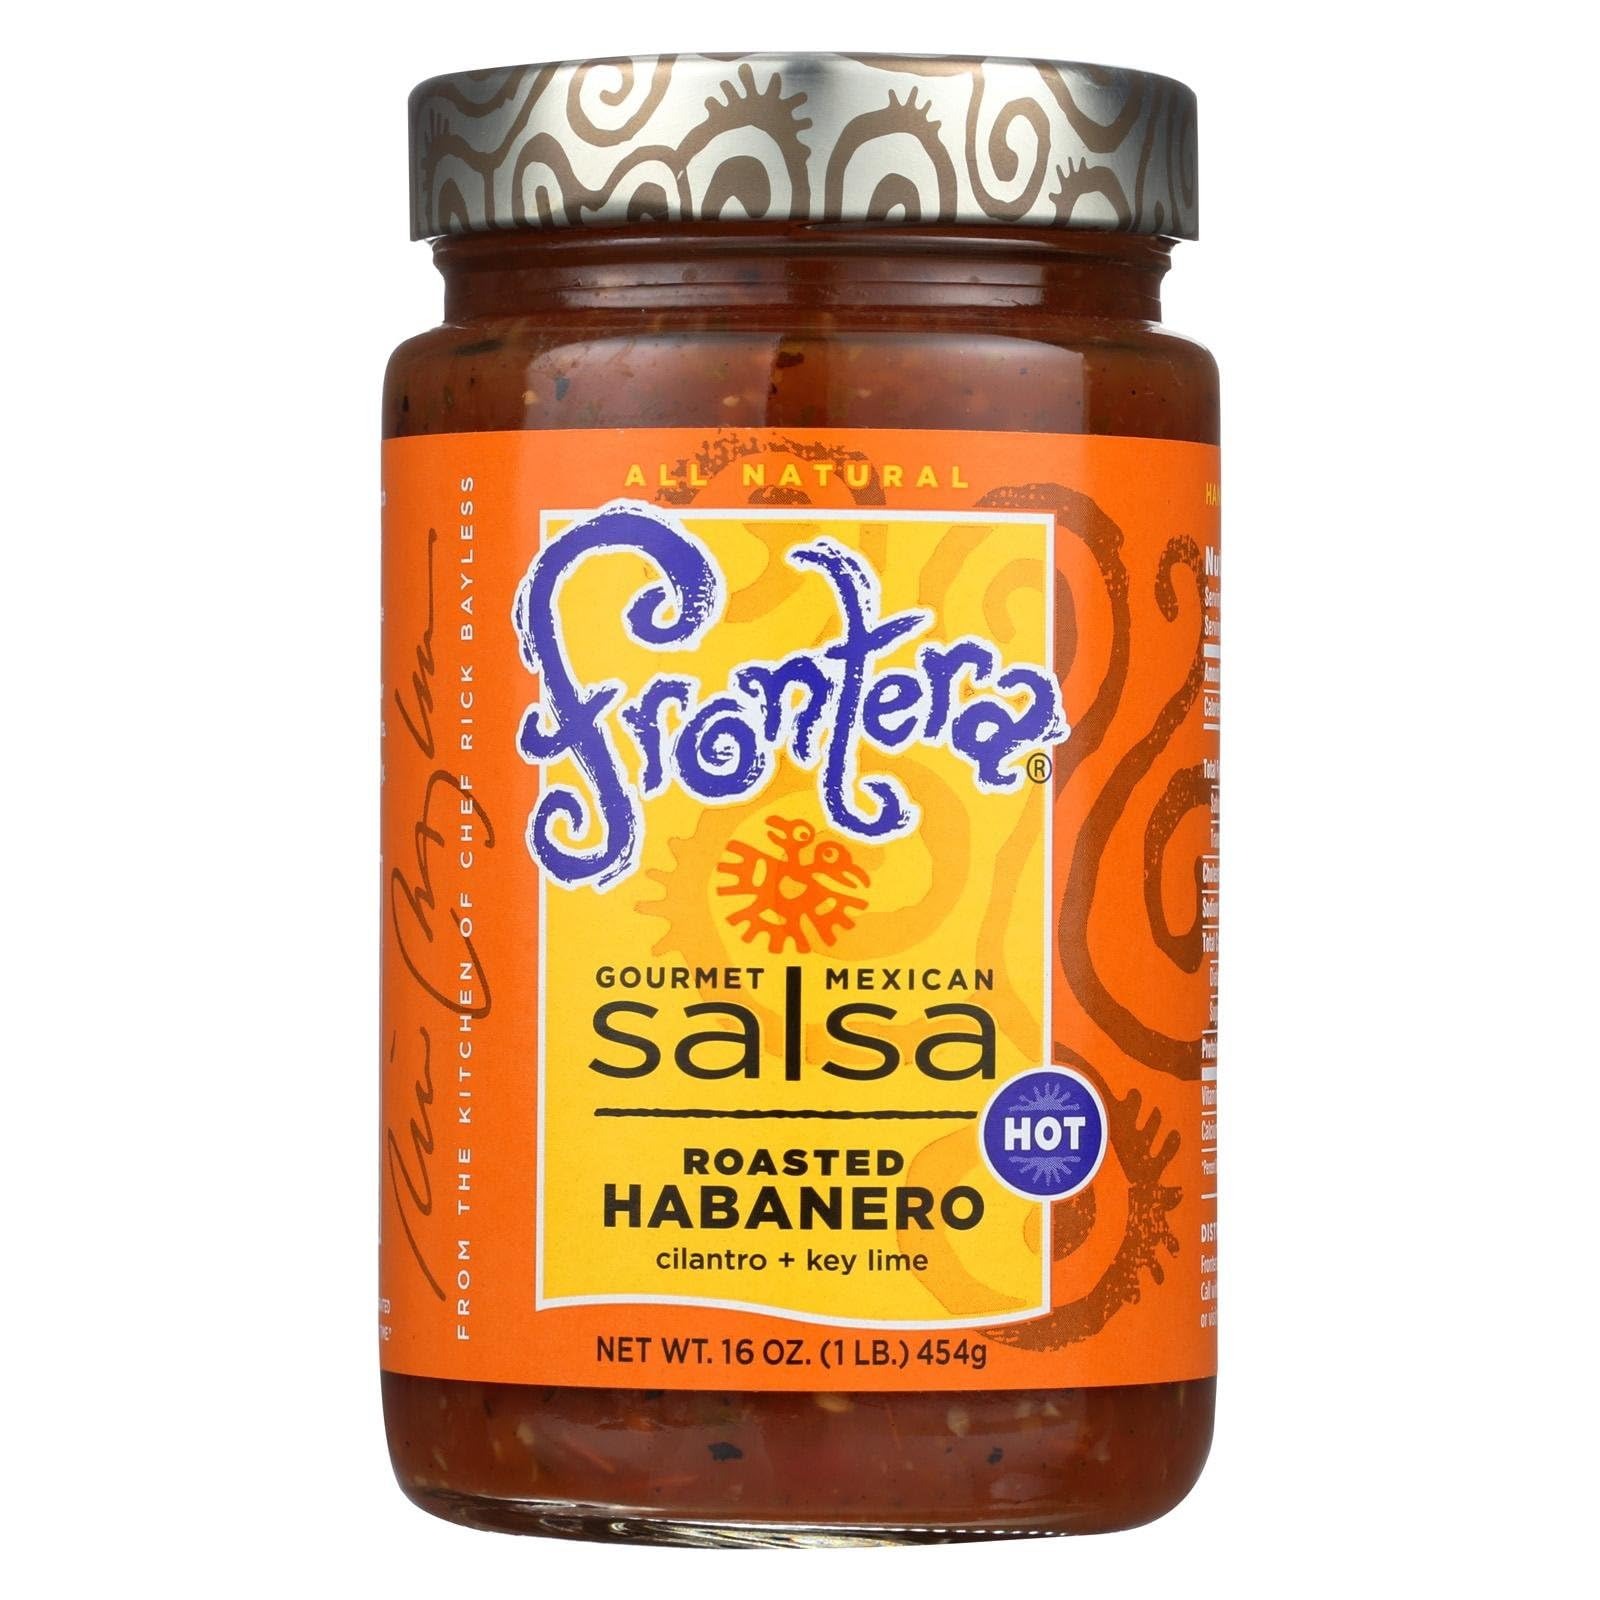
Item Name: Frontera Very Hot Habanero Salsa 16 Oz -Pack of 6
Value: 96.0
Unit: Fl Oz

Price: 45.815